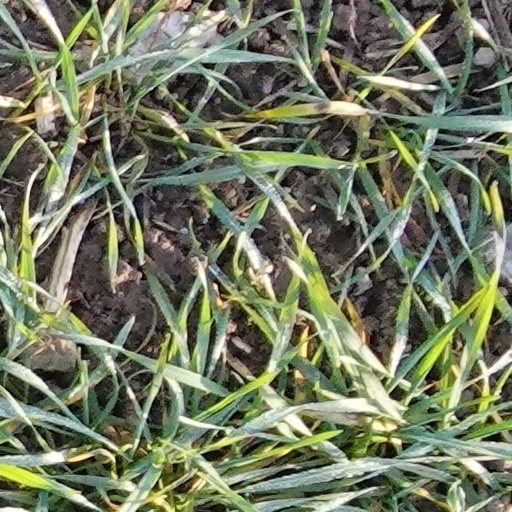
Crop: wheat